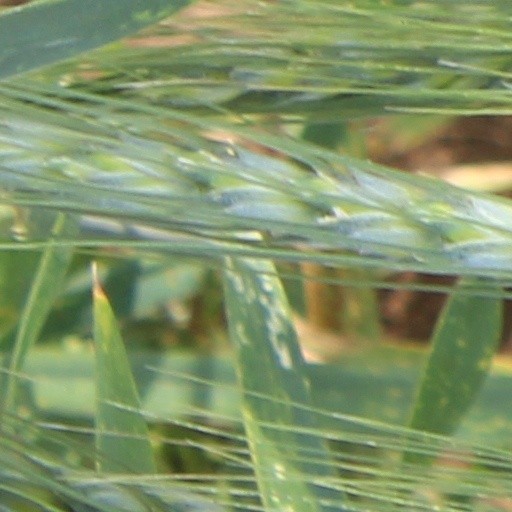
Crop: wheat